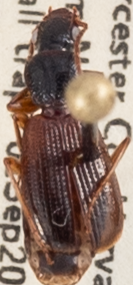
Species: Cymindis neglecta
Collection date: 2021-09-01
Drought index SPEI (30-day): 0.76
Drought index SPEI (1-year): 0.496
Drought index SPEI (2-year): -0.334